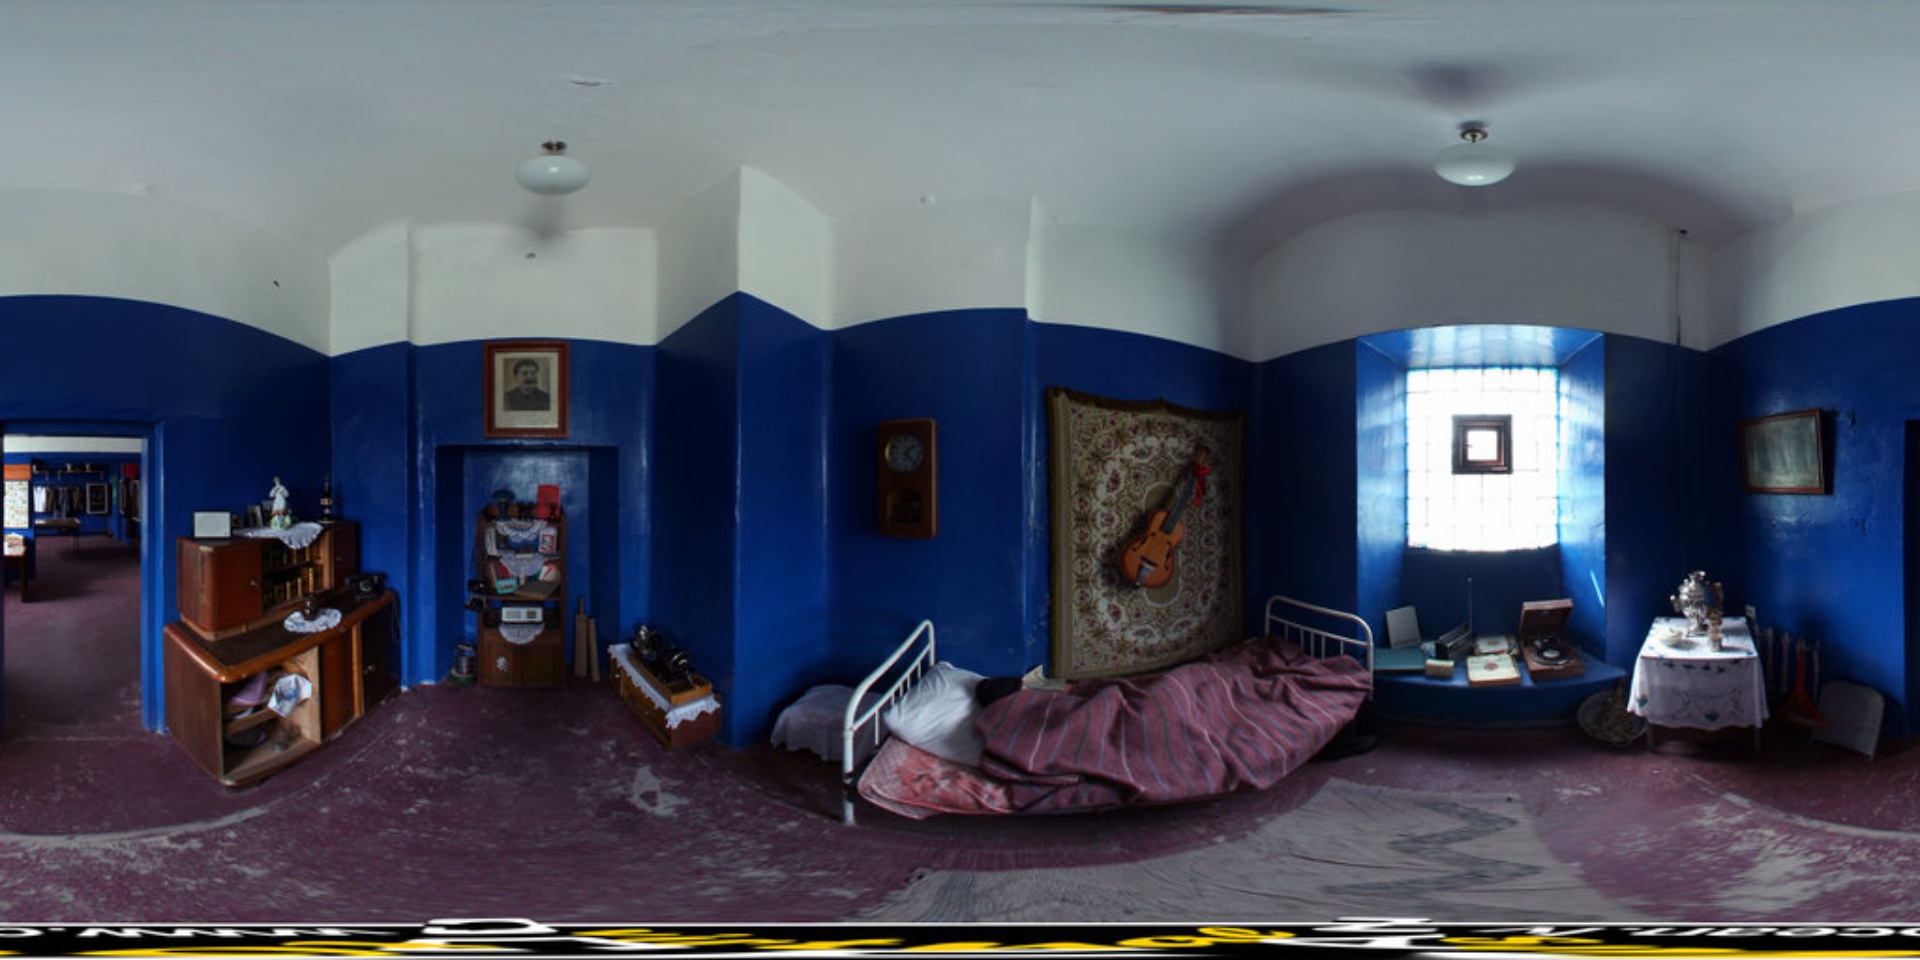
Referred object: the violin hanging on the wall

Referred object: the orange acoustic guitar